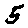
Label: 5